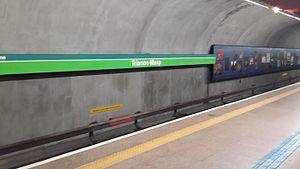
Trianon-Masp est une station du métro de São Paulo, au Brésil. Station de la ligne 2, elle donne sur l'avenue Paulista, où elle dessert à la fois le parc Trianon et le Musée d'Art de São Paulo, d'où son nom.